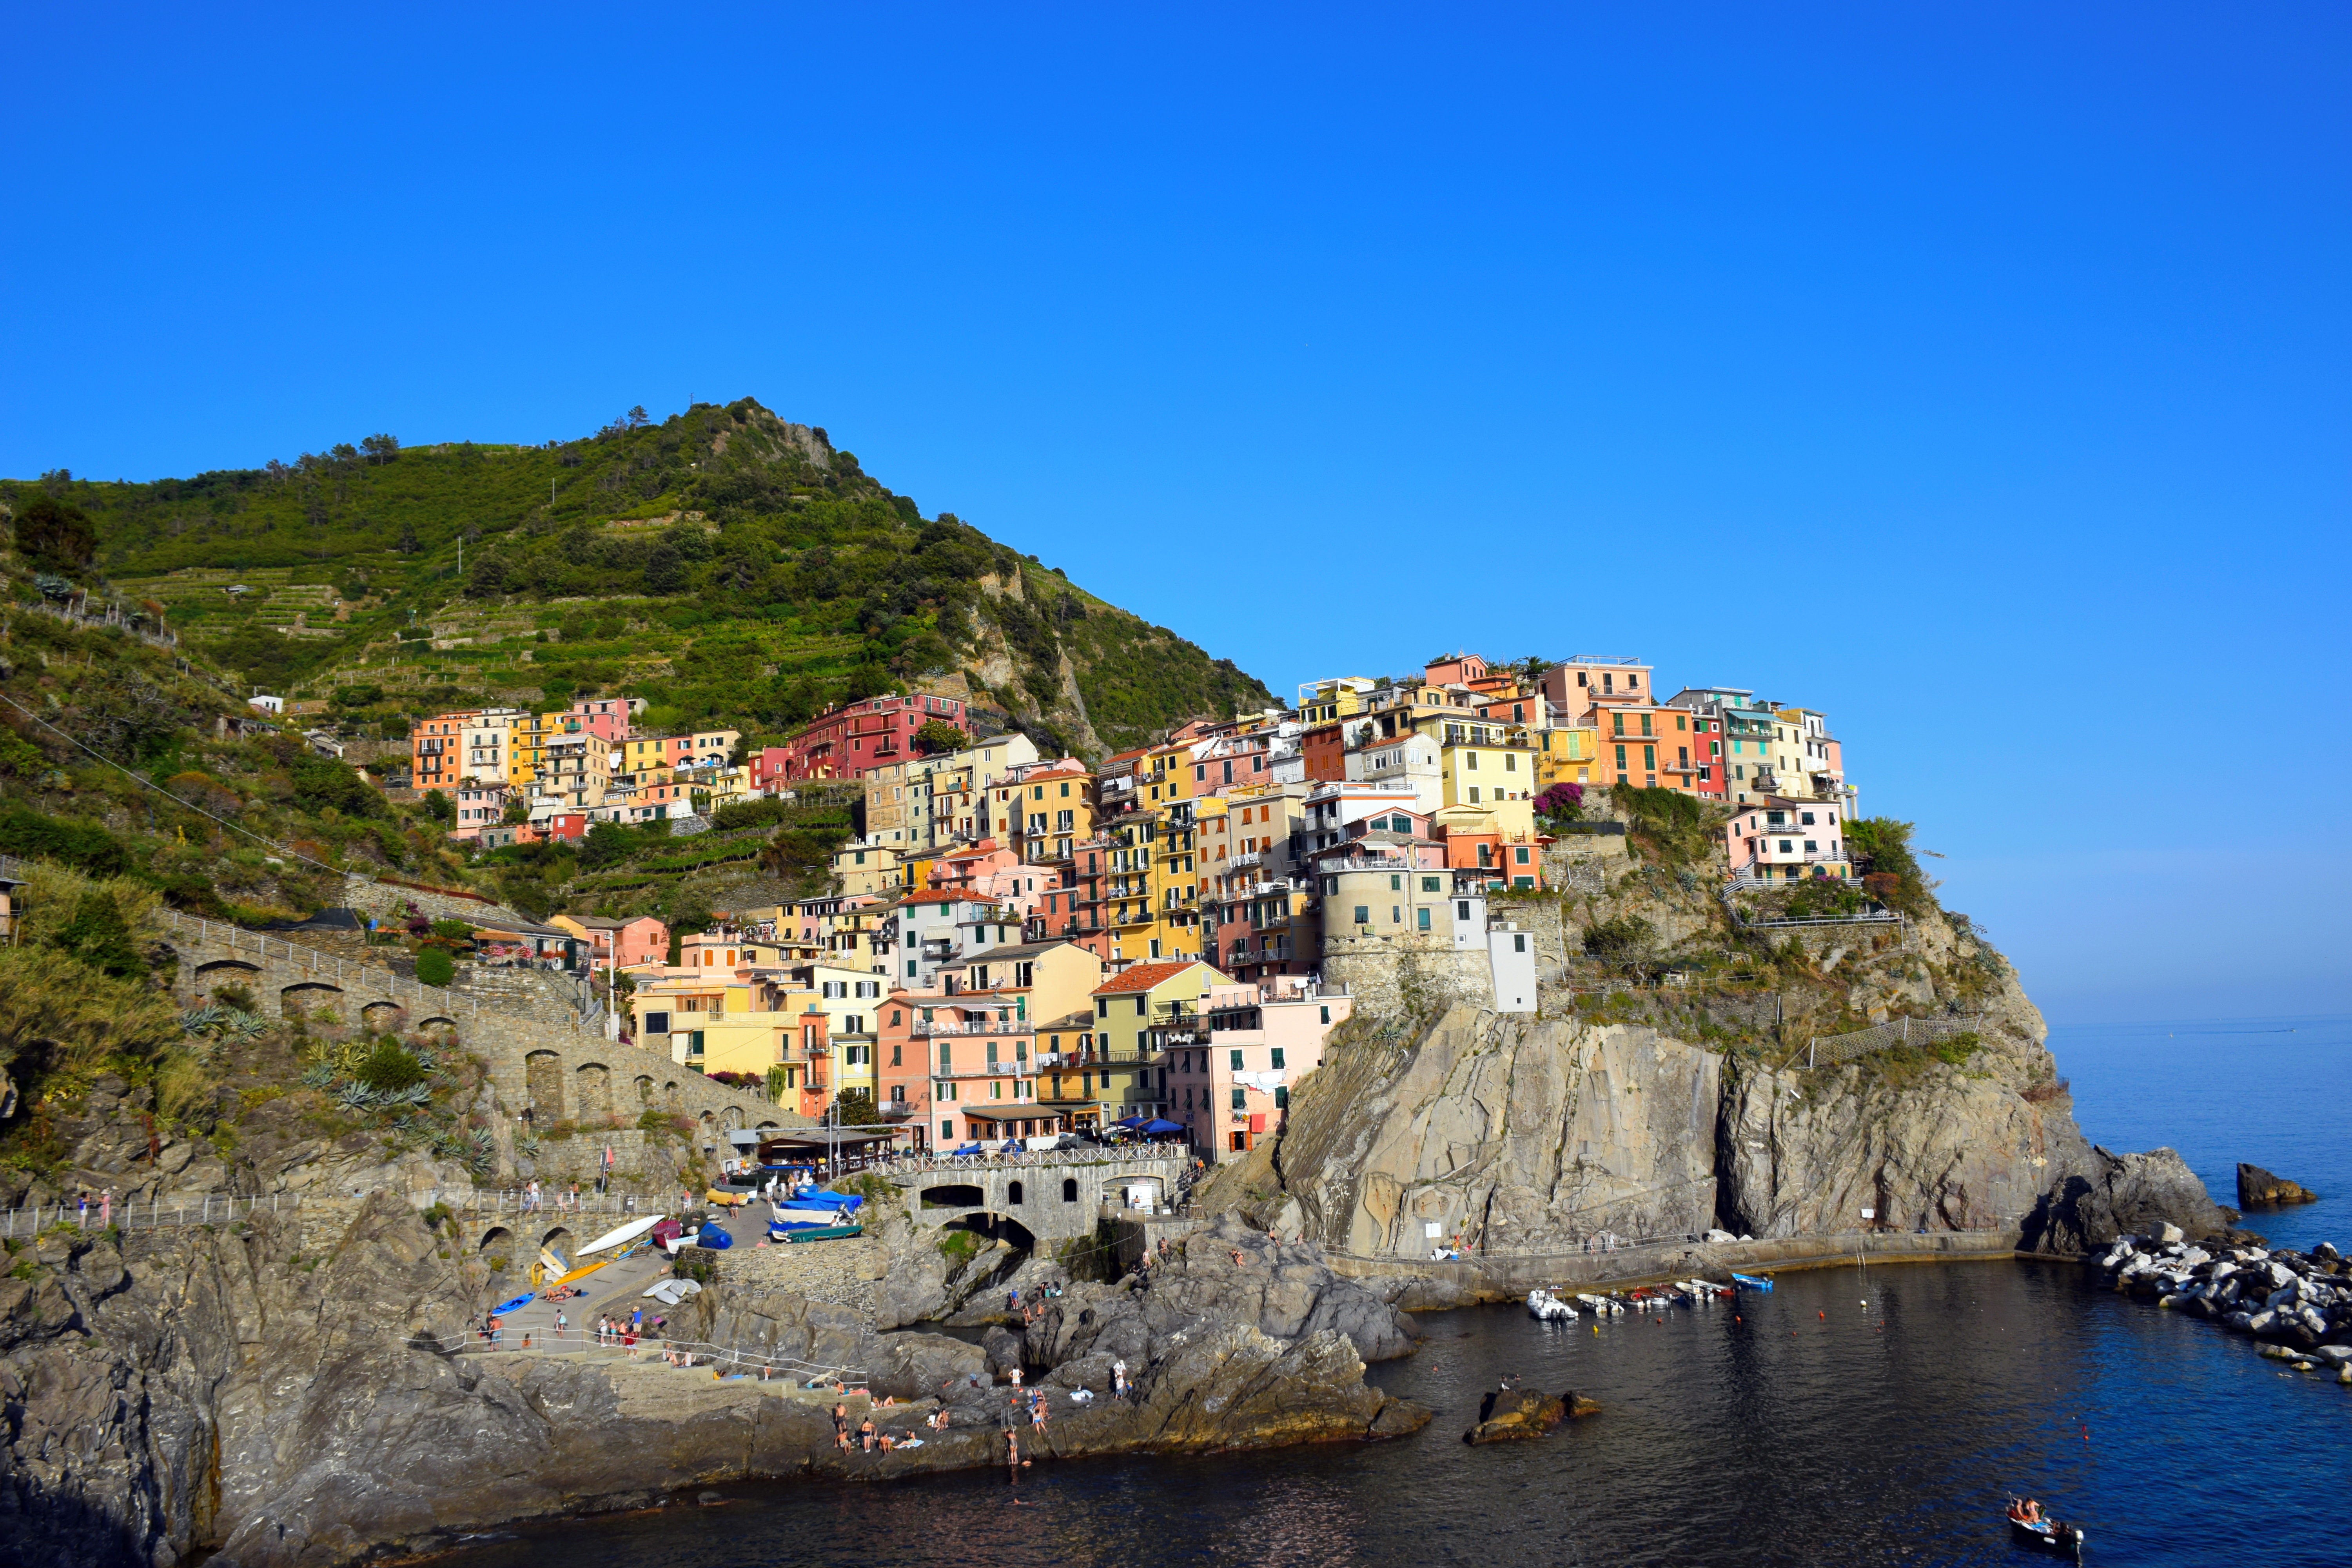
landscape, sea, coast, town, vacation, travel, village, cliff, europe, cove, mediterranean, scenic, bay, landmark, italy, colorful, tourism, terrain, body of water, terre, cape, liguria, cinque terre, cinque